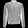
Label: Coat